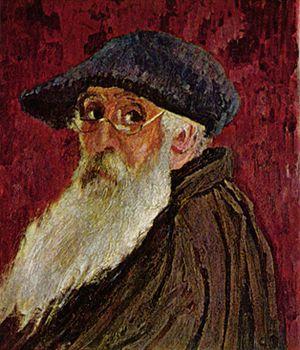
Jacob Abraham Camille Pissarro, dit Camille Pissarro, né à Charlotte-Amélie, sur l'île de Saint-Thomas, dans les Antilles danoises — aujourd'hui Îles Vierges des États-Unis —, le 10 juillet 1830 et mort à Paris le 13 novembre 1903, est un peintre impressionniste puis néo-impressionniste franco-danois.